Albert Samama Chikly

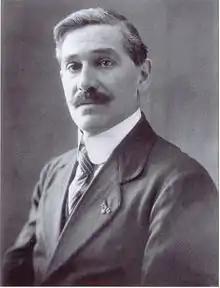

Albert Samama Chikly (24 January 1872 – December 28, 1934), was a Tunisian filmmaker and photographer. Considered one of the earliest pillars in World Cinema, Albert was a photographer, filmmaker, technophile, adventurer, and cyclist.